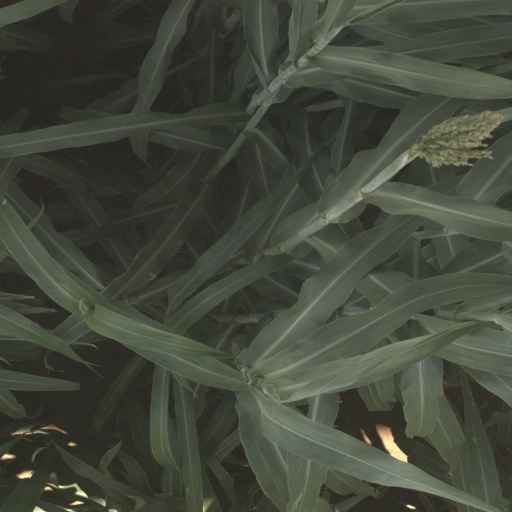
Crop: sorghum